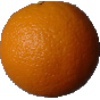
Label: Orange 1